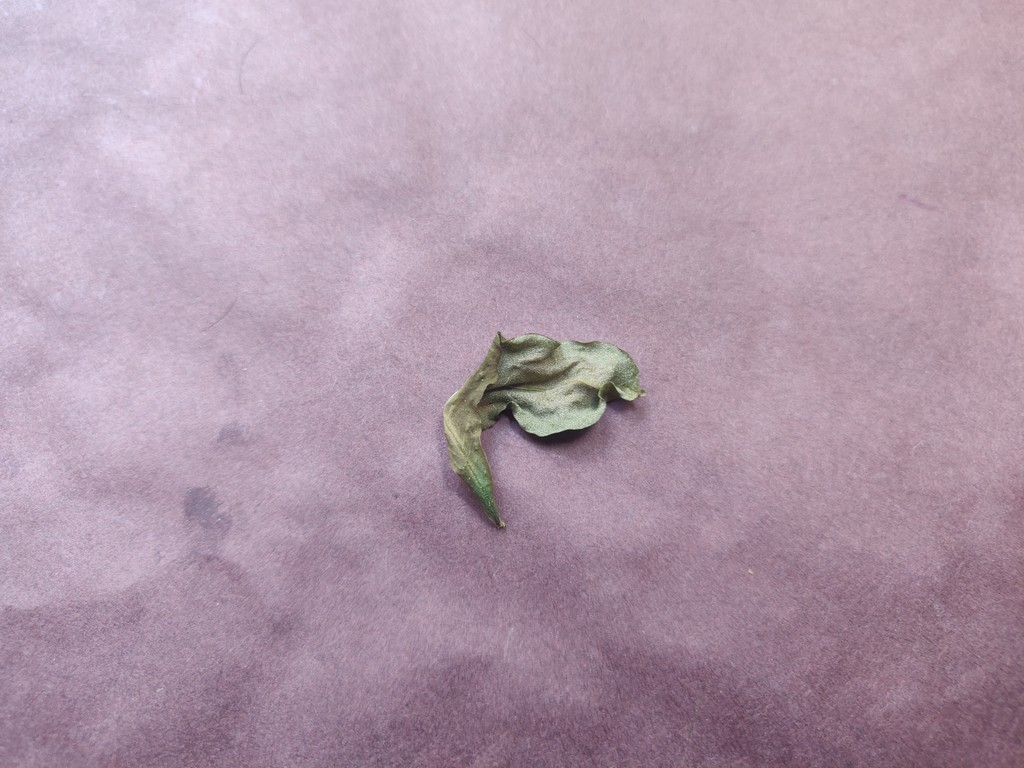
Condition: Dried
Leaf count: single
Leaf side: unknown